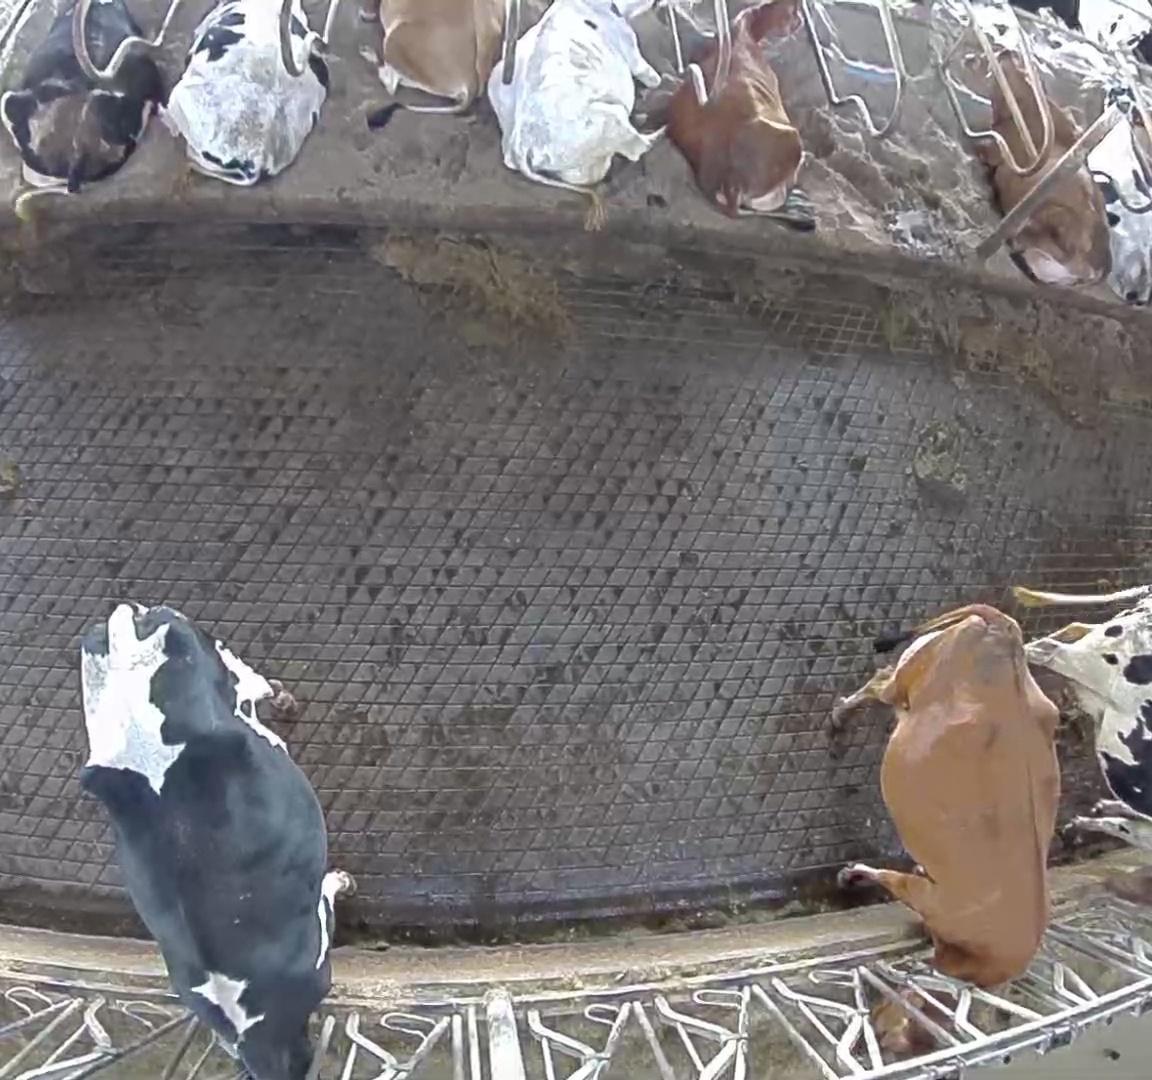
Number of cows: 11